Port-Cros

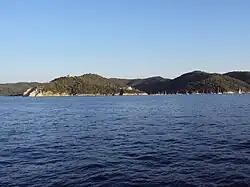
West coast of Port-Cros

Port-Cros is a French island in the Mediterranean island group known as the Îles d'Hyères. It is part of the commune of Hyères, in the department of Var in the region of Provence-Alpes-Côte d'Azur. The island was donated to the French government with the promise that a national park, the Port-Cros National Park, would be created on the island. This was established on 14 December 1963. The island is wide and its most elevated point is . It is .